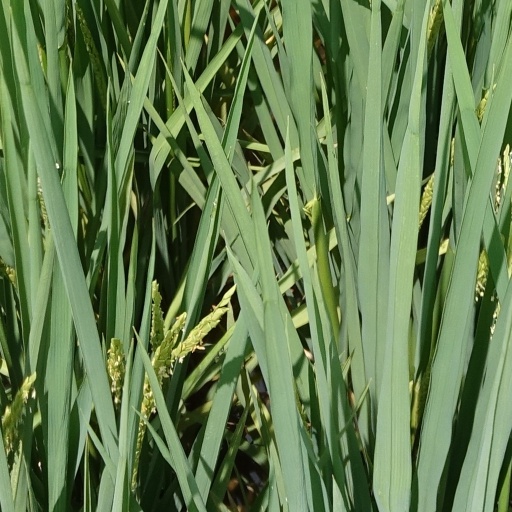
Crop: rice